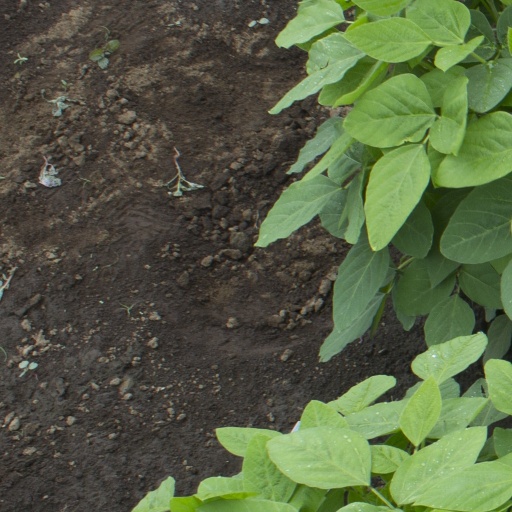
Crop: soybean